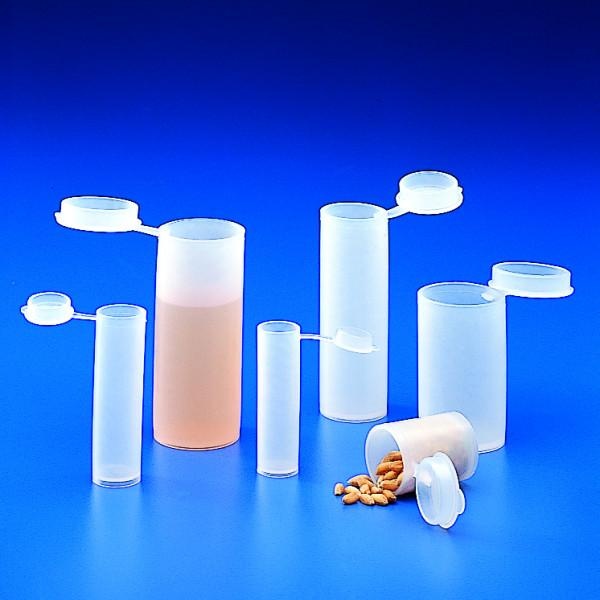
SAMPLE VIALS, 8 ml
Brand: BIEL engineering
Category: Business & Industrial > Science & Laboratory > Laboratory Specimens